No Cav

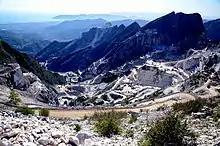
Panorama of the quarries near Carrara and the irreversible geomorphological changes they bring to the Apuan Alps

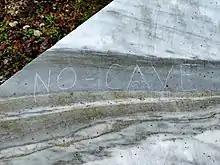
No Cav slogan on a marble block close to the Henraux quarry gate in Azzano (Seravezza)

The Apuan Alps stone quarries were probably already used since the Iron Age by the Ligurians of Ameglia, but the actual mining activity developed from the Roman era, and experienced the greatest development under Julius Caesar (48-44 BC). Of the oldest quarries distributed in the Torano, Miseglia and Colonnata basins, not much remains, since the mining activity which continued over the centuries has caused their progressive destruction. In this way, ancient quarries such as that of Polvaccio and Mandria (Torano) and Canalgrande (Miseglia) have been lost. On the other hand, the quarries of La Tagliata (Miseglia) and Fossacava (Colonnata) are still intact, although poorly valued from a historical-archaeological and tourist point of view. Another quarry of certainly ancient origin is the so-called Cava Romana di Forno (""Forno Roman Quarry""), subject of a legal dispute for environmental violations and whose environmental licence was not renewed in 2017.